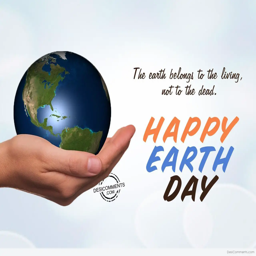
picture : the earth is belongs to the living